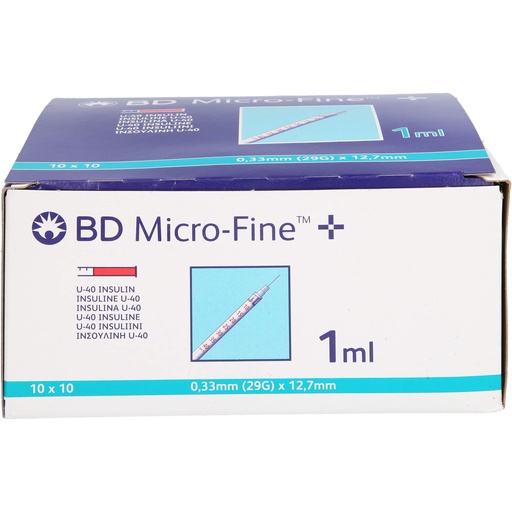
BD MICRO-FINE+ Insulinspr.1 ml U40 12,7 mm
Produkteigenschaften: BD Micro-Fine+ Insulinspritzen Insulinspritzen mit eingeschweißter Kanüle Für U40&ndash%%% und U100&ndash%%% Insuline. Verschiedene Nadellängen und Spritzenvolumina. Latexfrei. Sterile Einmalprodukte. Spezifischer Facettenschliff für eine schmerzarme Punktion. Silikonbeschichtet und dadurch garantiert einwandfreie Gleitfähigkeit. Chirurgenstahl. Kein Totraum &ndash%%% zum blasenfreien Aufziehen, kein Insulinverlust. Sterile Einmalprodukte* &ndash%%% damit die besonderen Vorzüge bleiben! Skala mit großen Ziffern &ndash%%% deshalb gut lesbar. Pyrogenfrei und latexfrei. Die Sanftheit einer Insulininjektion hängt maßgeblich von der Qualität der Kanüle ab. Quelle: www.bd.com Stand: 06/2020
Brand: embecta GmbH
Category: Business & Industrial > Medical > Medical Supplies > Medical Needles & Syringes > Medical Syringes